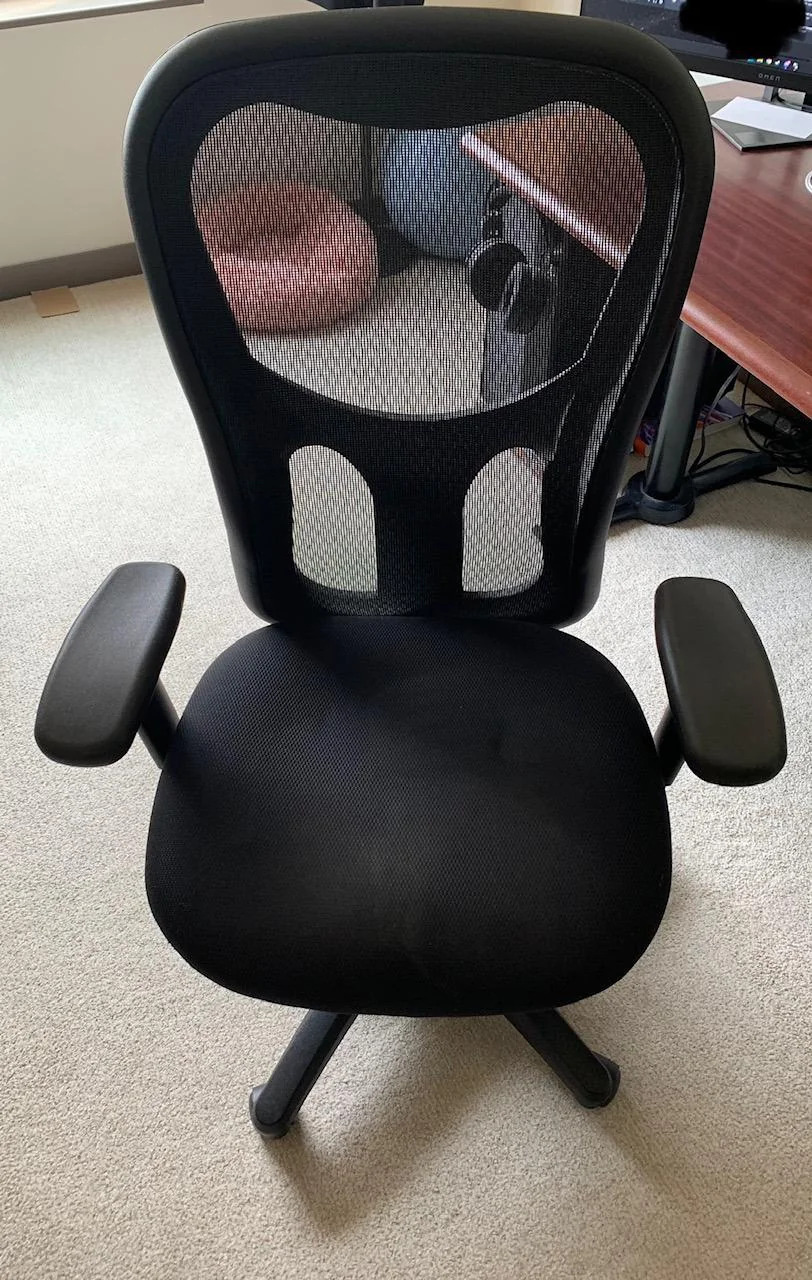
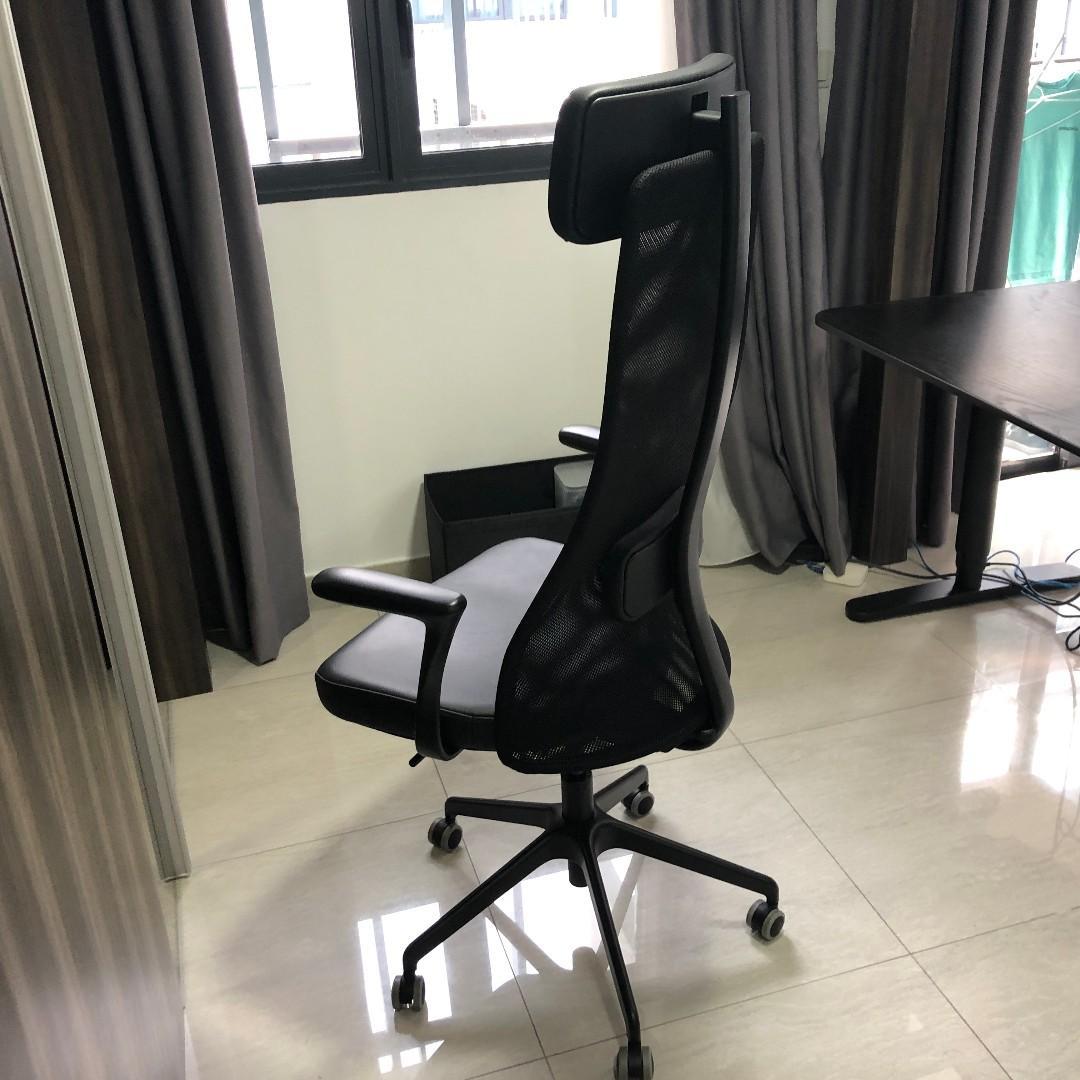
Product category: items_chair
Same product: no